Hubert Dalwood

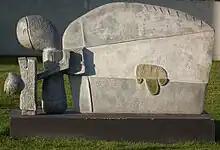
"Damos" by Hubert Dalwood, The Hepworth Gallery, Wakefield

Hubert Cyril Dalwood (2 June 1924 – 2 November 1976) was a British sculptor. He was widely known as 'Nibs'.